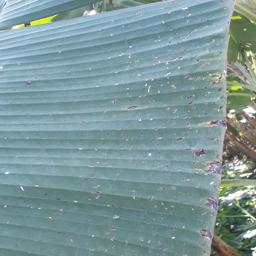
Label: BLACK SIGATOKA